Konsta Jylhä

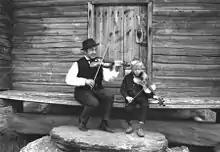
Konsta Jylhä in 1975.

Konsta Viljami Jylhä (14 August 1910 – 13 September 1984) was a folk-virtuoso who, in Finnish fiddling, made the traditional "pelimanni-style" folk music a Finnish cultural phenomenon of wider currency, bringing his natural genius and traditional style to a burgeoning nationwide television audience, thus laying the foundation for a rich and popular traditional music scene in Finland.